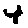
Label: 4